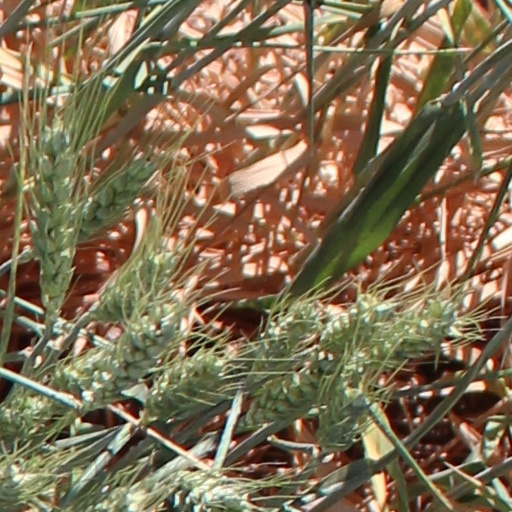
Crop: wheat